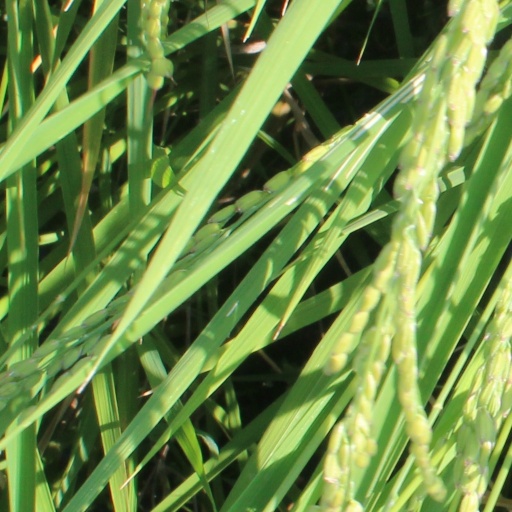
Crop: rice